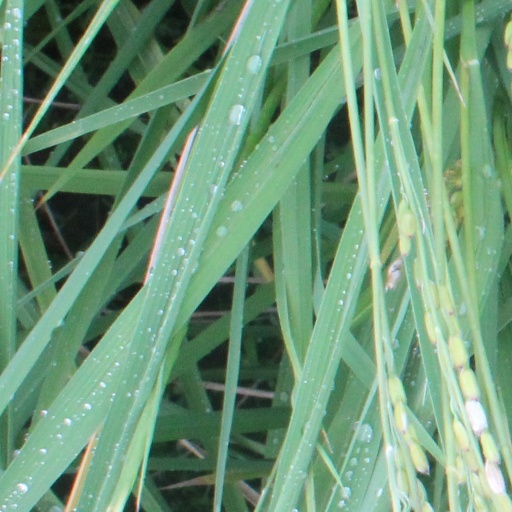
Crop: rice